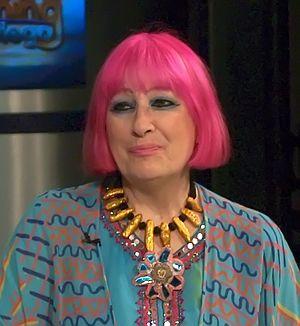
Zandra Rhodes, née le 19 septembre 1940 à Chatham dans le Kent, est une créatrice britannique. Populaire dans les années 1970, elle est connue pour ses créations aux couleurs vives.